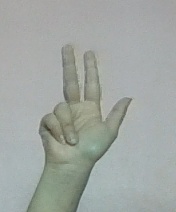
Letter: al